Broadchurch series 2

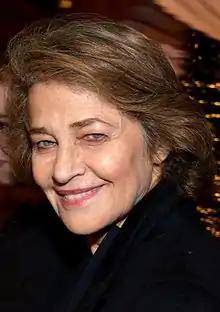
The role of a barrister in the Crown Prosecution Service was written specifically for Charlotte Rampling

Actor Matthew Gravelle was the first member of the series one cast to be asked to return for series two. Chris Chibnall asked him if he would appear in a "courtroom drama" follow-on to "Broadchurch" the next year, and Gravelle instantly agreed. Only his wife, actress Mali Harries, knew of his participation.